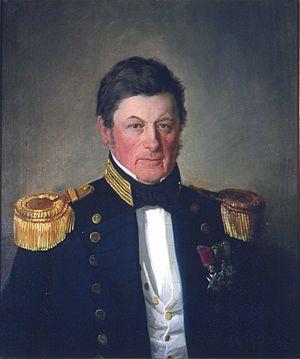
Cet article liste les membres de l'Assemblée constituante de Norvège lors de l'adoption de la constitution le 17 mai 1814. Ceux-ci ont été élu lors de l'élections de 1814, qui a débuté au mois de février.